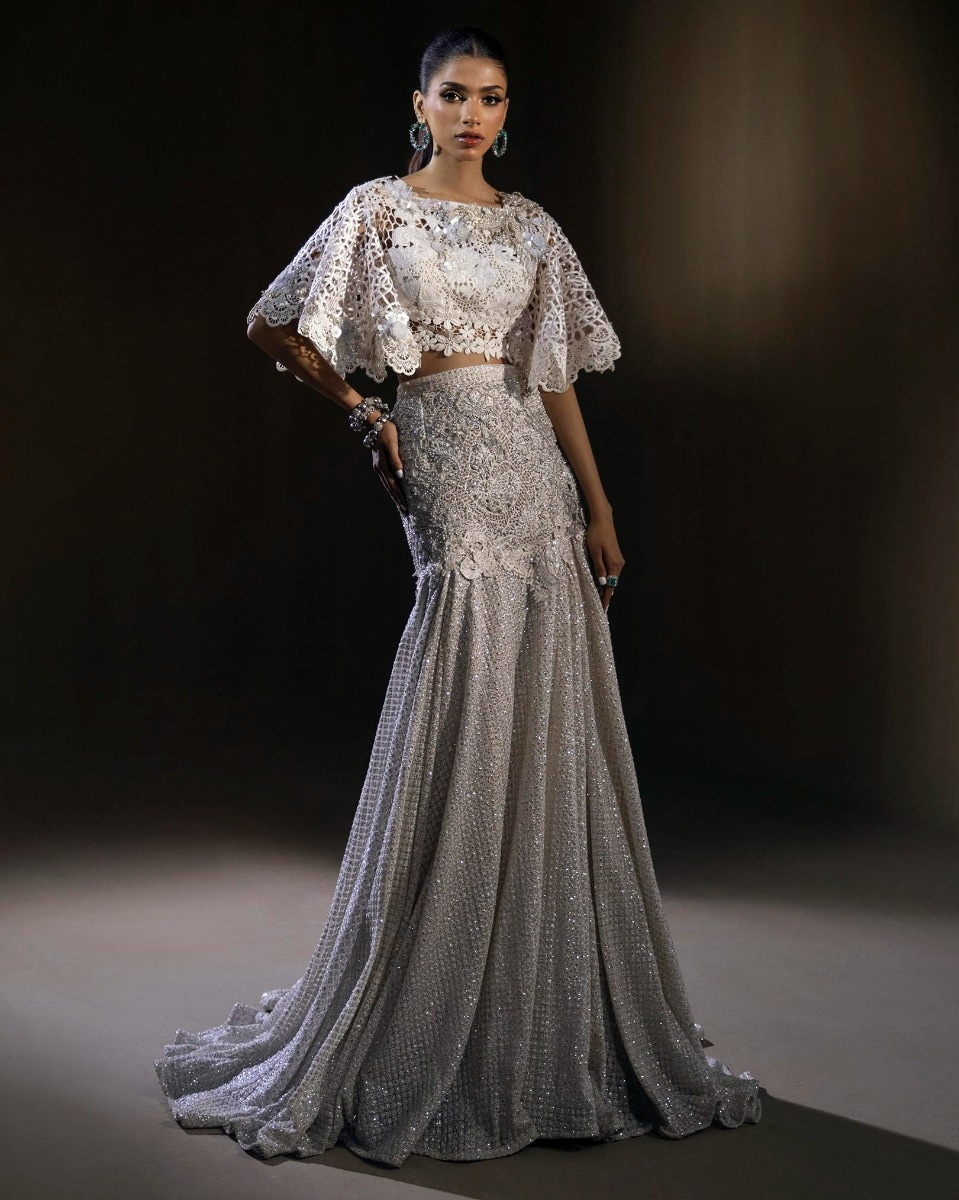
silver two piece wedding dress